Agaricus bernardii

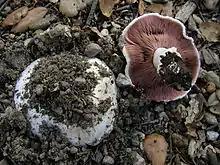
"A. bitorquis", a lookalike species

"A. bitorquis", also edible, has a similar appearance, but can be distinguished by its double ring, and the lack of a fishy or briny odor. Additionally, "A. bitorquis" does not stain reddish when cut, and usually does not have a scaly or warty cap. The Hungarian species "A. bernardiiformis", named for its similarity to "A. bernardii", is distinguished from the latter by its smaller spores (6.2–8.2 by 5.4–6.2 μm) and its club-shaped cheilocystidia that measure 17–35 by 7–9.5 μm. MycoBank, however, considers the two species to be conspecific.